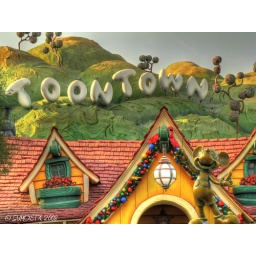
The Toontown sign above Mickey's house with his fountain in the foreground.